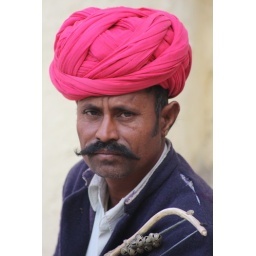
These glorious pink turbans are offset against the sand of the Thar desert,,,,amazing